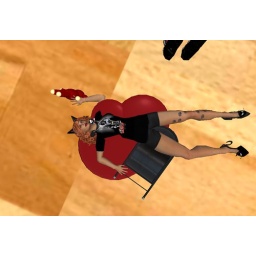
done in by my own wee pussy cat :( The chair and bear weren't enough to save me.